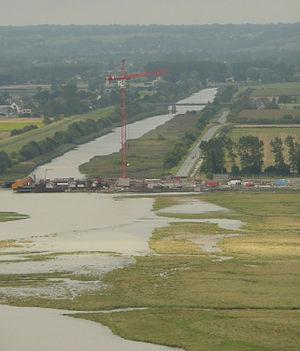
Le mont Saint-Michel est un îlot rocheux granitique d’environ 960 mètres de circonférence situé à l’est de l’embouchure du fleuve du Couesnon, dans le département de la Manche en Normandie, et dont le nom vient de l'archange saint Michel. Avant l'année 709, il était connu comme le « mont Tombe ». Pendant tout le Moyen Âge, il est couramment appelé « mont Saint-Michel au péril de la mer ». L'abbaye du Mont-Saint-Michel est située sur le mont, et le mont constitue une petite partie du territoire de la commune du Mont-Saint-Michel.
Le projet Saint-Michel vise à restaurer le caractère maritime du Mont Saint-Michel. Appelé jusque dans les années 1990 « désensablement du Mont », il est rebaptisé « restauration du caractère maritime du Mont Saint-Michel » car le désensablement est un projet irréalisable au regard des 3 millions de mètres cubes de sédiments supplémentaires charriés chaque année dans la baie qui se comble de 3 cm/an selon un processus naturel, la marée montante ayant un flux plus élevé que celui de la marée descendante. « L'action menée libérera le Mont de l'emprise des herbus qui l'enserrent. Grâce aux forces conjuguées de la mer et du Couesnon, les sédiments seront chassés au large du Mont-Saint-Michel dont les abords resteront longtemps hors d'atteinte des herbus. » À la suite d'une enquête d'utilité publique en 2002, les travaux ont commencé en 2005 et se sont terminés en 2015.
La baie du Mont-Saint-Michel est une baie située entre la Bretagne et la péninsule normande du Cotentin au fond du golfe normand-breton. Elle est inscrite au patrimoine mondial de l'UNESCO en 1979. Le marnage très important dans la région permet à une grande partie de cette baie d'être découverte à marée basse. Deux îlots granitiques se trouvent dans la baie du Mont-Saint-Michel, Tombelaine et le mont Saint-Michel en Normandie. Le secteur abrite une grande variété d'oiseaux et des phoques veaux marins.